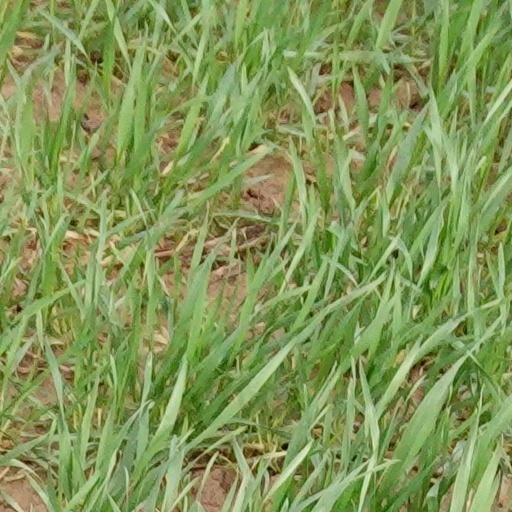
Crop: wheat